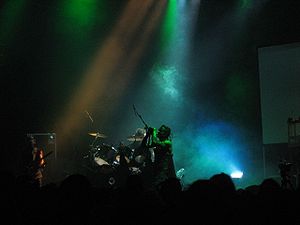
Skinny Puppy
Skinny Puppy er en post-industrial band fra Vancouver i British Columbia.